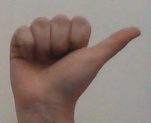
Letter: dhad